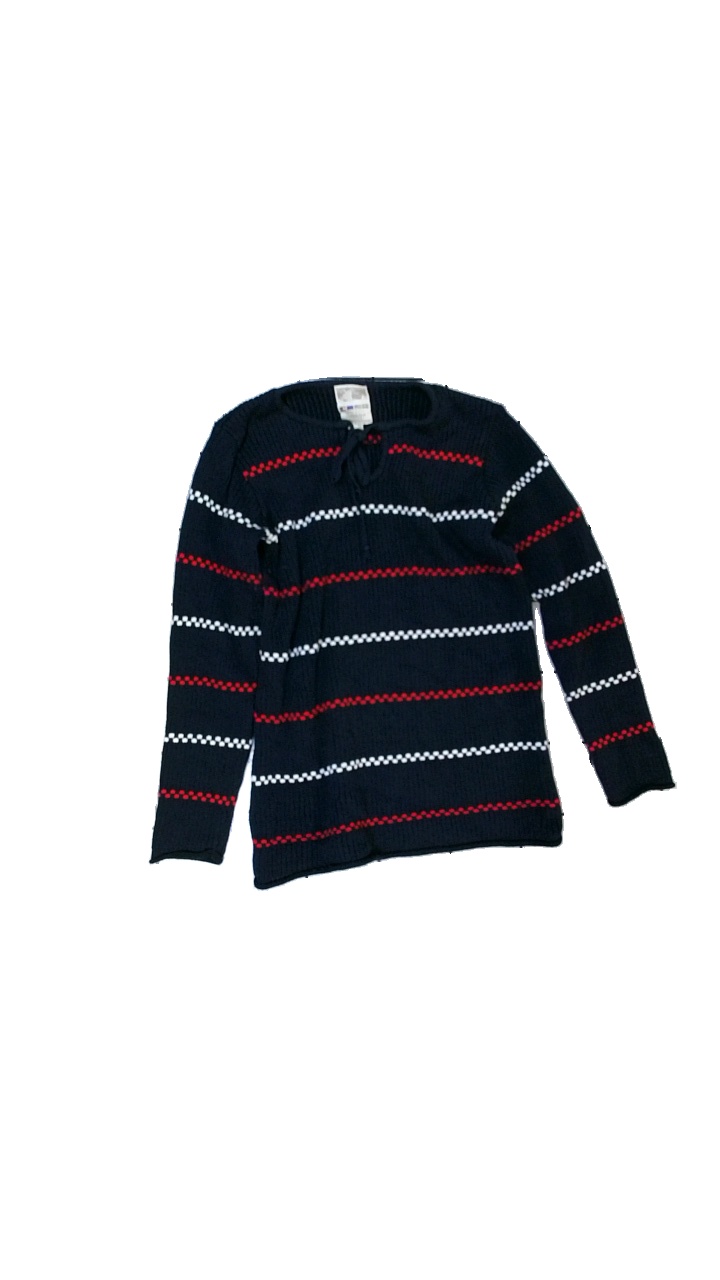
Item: Sweater (Ladies)
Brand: New Generation
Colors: Blue, White, Red
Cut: Regular, C-collar
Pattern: Striped
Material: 54% acrylic, 46% cotton
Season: All
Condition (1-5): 3
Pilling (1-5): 3
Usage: Reuse
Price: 50-100